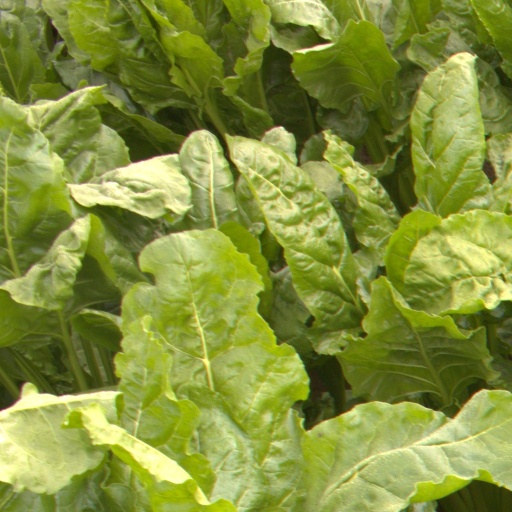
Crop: sugar beet